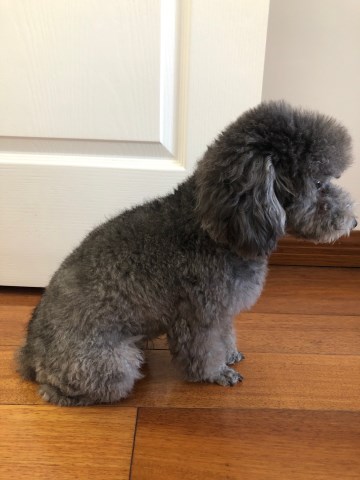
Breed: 2925-n000114-toy_poodle